Carlos Avery Game Farm

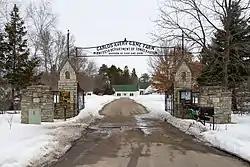

Carlos Avery Game Farm is a complex of 11 buildings at the Carlos Avery Wildlife Management Area in Minnesota, United States, which is listed on the National Register of Historic Places (NRHP). The buildings are the administrative center for the wildlife management area, which extends across a large part of Anoka and Chisago counties, as well as for a number of other Minnesota Department of Natural Resources properties in the area. The nomination for the NRHP noted that when it opened in 1937, it was one of the largest and best-equipped game farms in the nation, as well as one of the first large-scale wildlife management efforts in Minnesota.